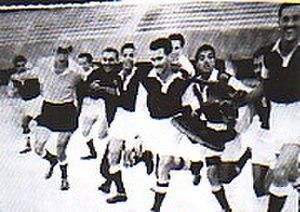
Il s'agit de l'équipe Entente Sportive Franco Musulmane Guelma ou ESFM Guelma, dernier vainqueur du Challenge Louis Rivet, le championnat d'Afrique du Nord, en 1955.
Cet article traite de l'édition 1954-1955 du Championnat d'Afrique du Nord de football. Il s'agit de la vingt-neuvième et dernière édition de cette compétition qui se terminera par une victoire de l'Entente Sportive Franco-Musulmane Guelma.
L'Espérance sportive de Guelma, plus couramment abrégé en ES Guelma ou encore en ESG, est un club algérien de football fondé en 1924 et basé dans la ville de Guelma, dans les Aurès.
L'histoire du football en Afrique française du Nord est étroitement liée à celui du football français. Lorsque le football fit son apparition en France durant l'année 1872, celui-ci apparut à son tour naturellement vers l'année 1894 en Afrique du Nord, région du monde soumise à l'autorité française. Le football s'y développa donc progressivement durant plus d'un demi-siècle avec la création d'un grand nombre de clubs mais aussi d'organismes qui régirent sa pratique lors de compétitions départementales et inter-régionales. Puis il vit sa fin au cours l'année 1962 date de l'indépendance de l'Algérie, dernier territoire nord-africain qui se défit de l'autorité française et qui vit donc la fin du football d'époque coloniale en Afrique française du Nord